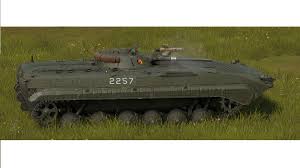
Label: BMP-1